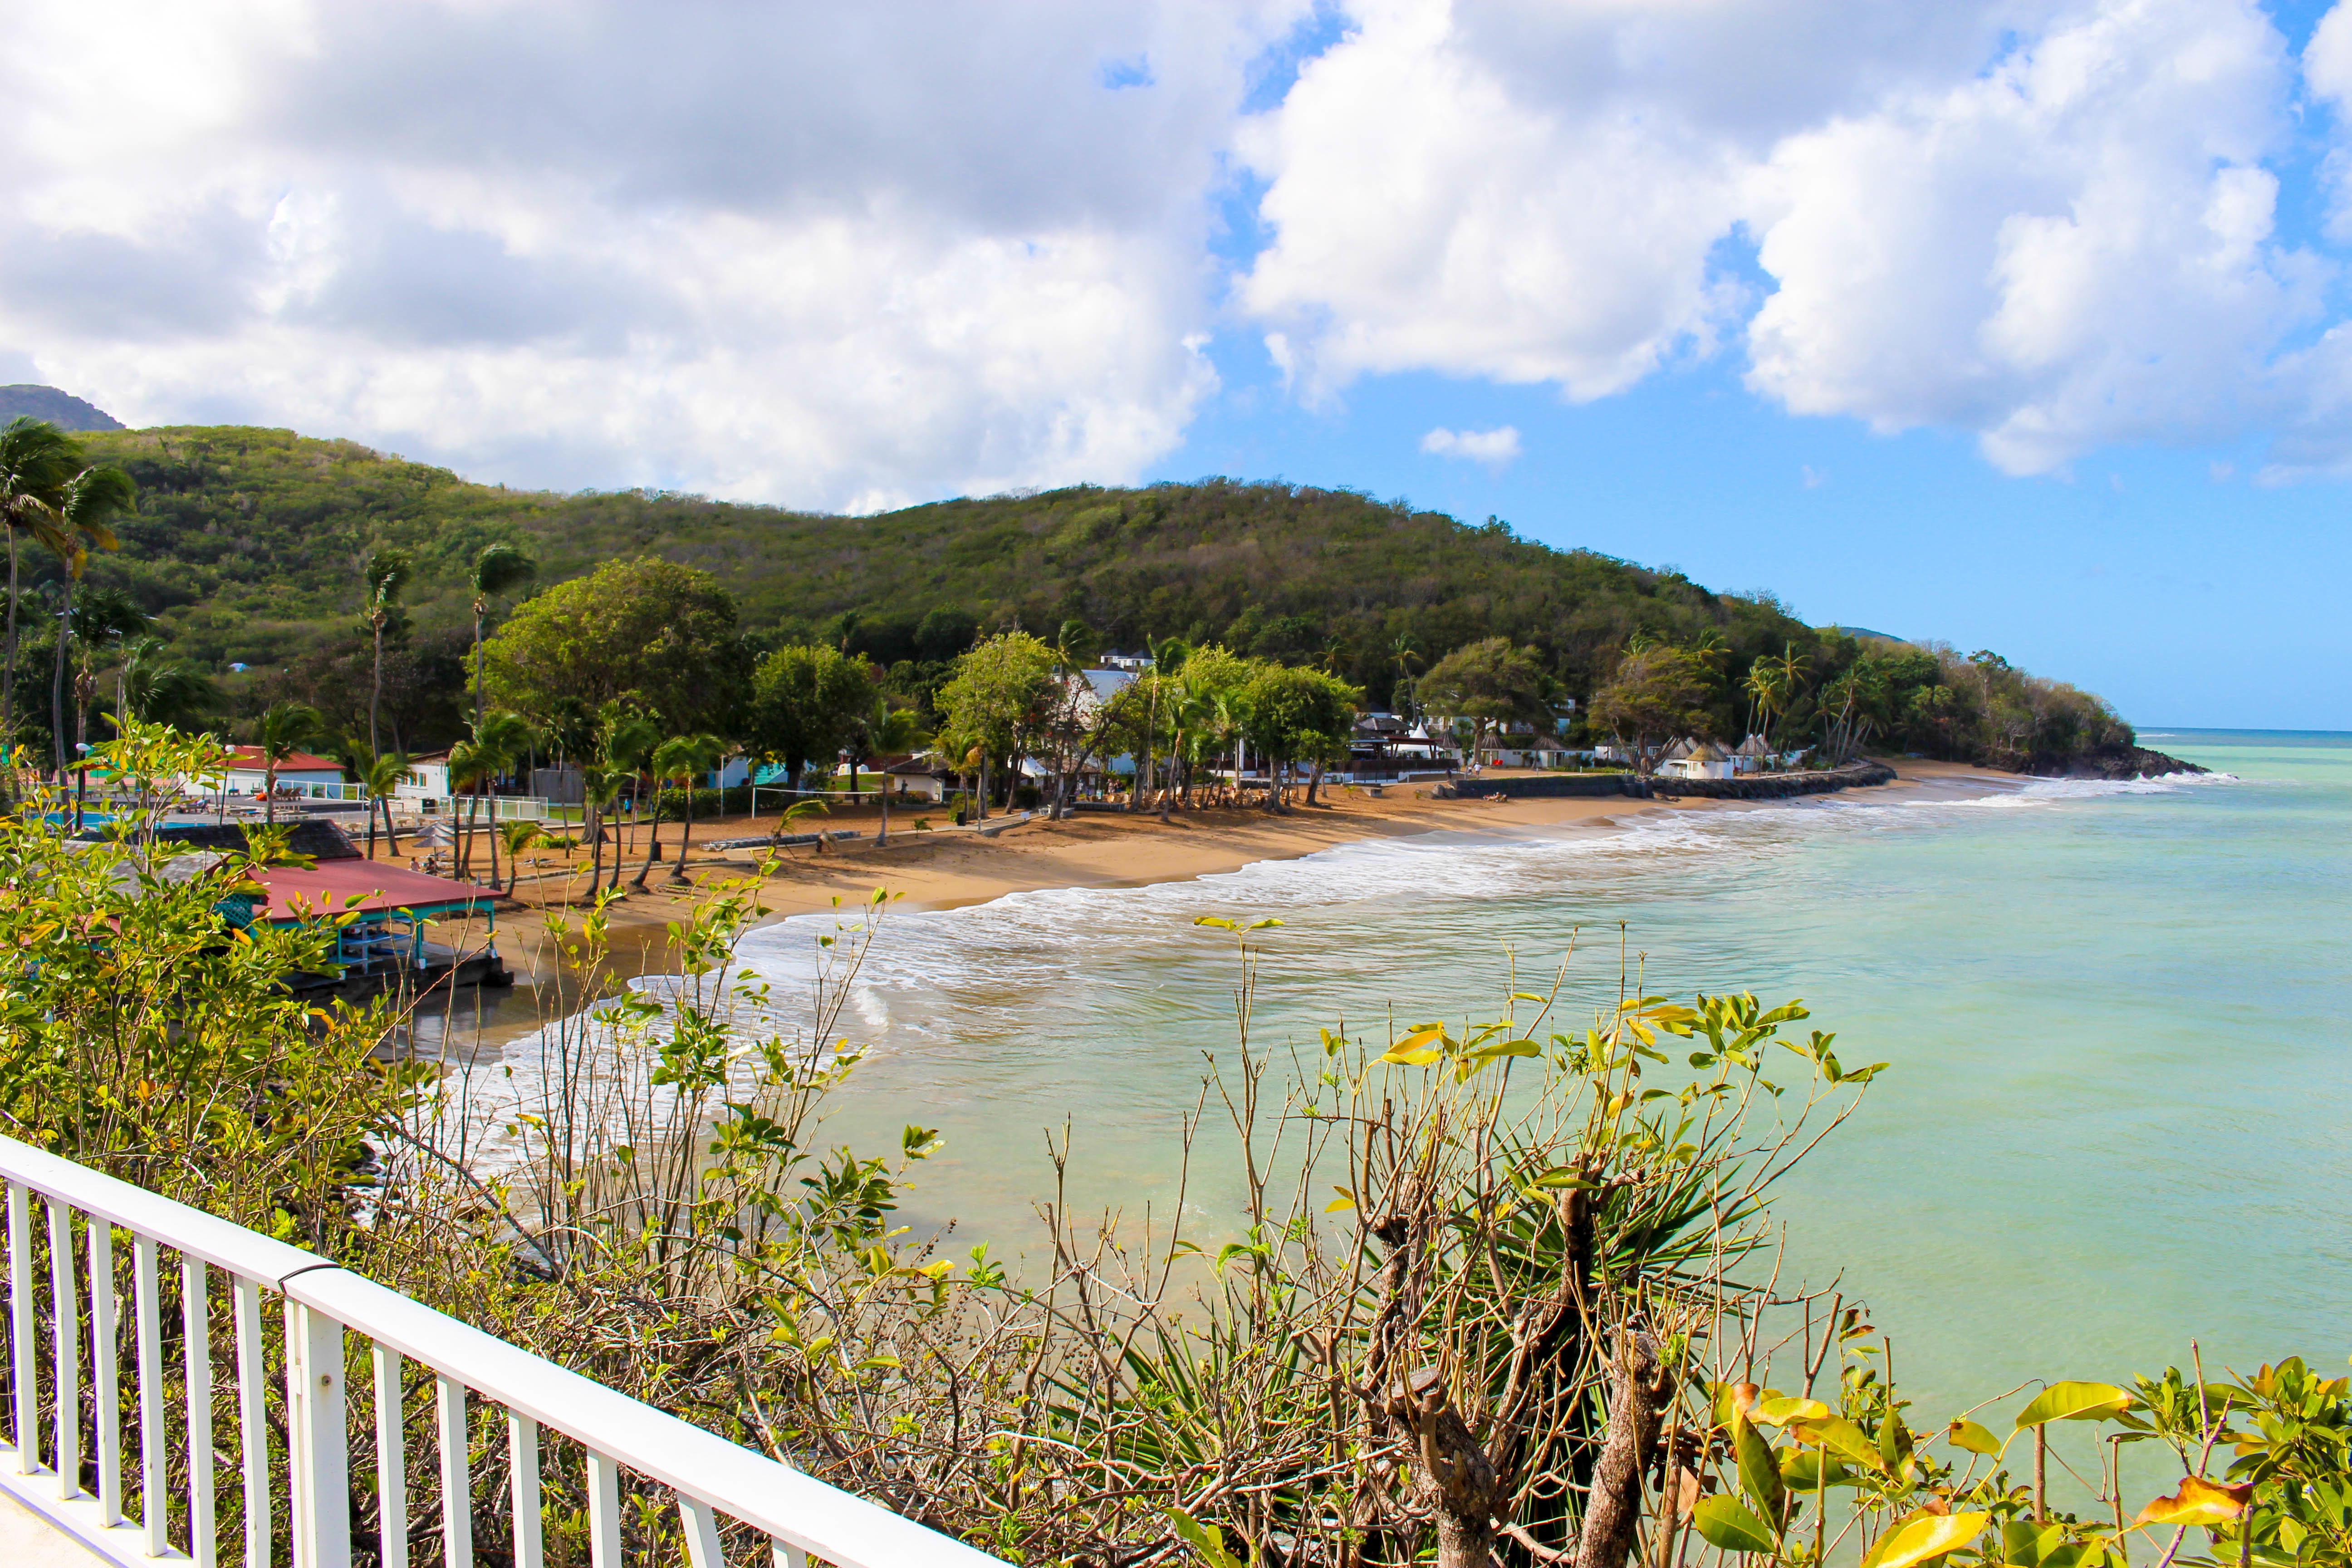
beach, sea, coast, shore, vacation, cove, lagoon, bay, island, body of water, geographical feature